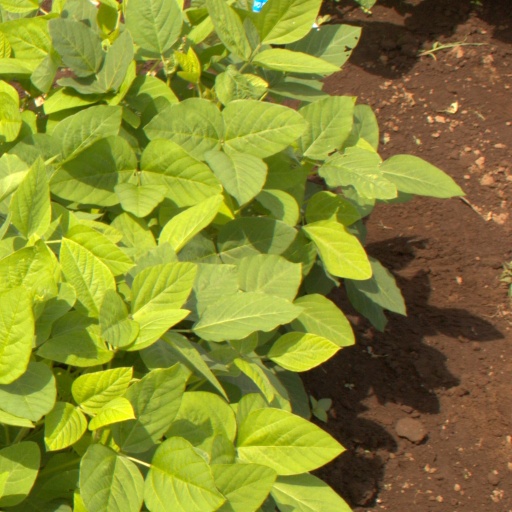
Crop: soybean